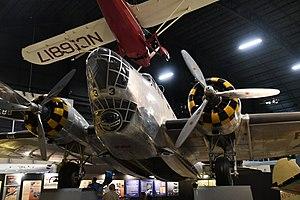
Douglas B-18A exposé au NMUSAF, Dayton, OH
Le Douglas B-18 Bolo fut la modification du DC-2 en bombardier stratégique à long rayon d'action. Bien que totalement obsolète à l'entrée en guerre des États-Unis en 1941, il est à cette époque le bombardier le plus important de par son nombre en service au sein de l'USAAF au début de la Seconde Guerre mondiale.